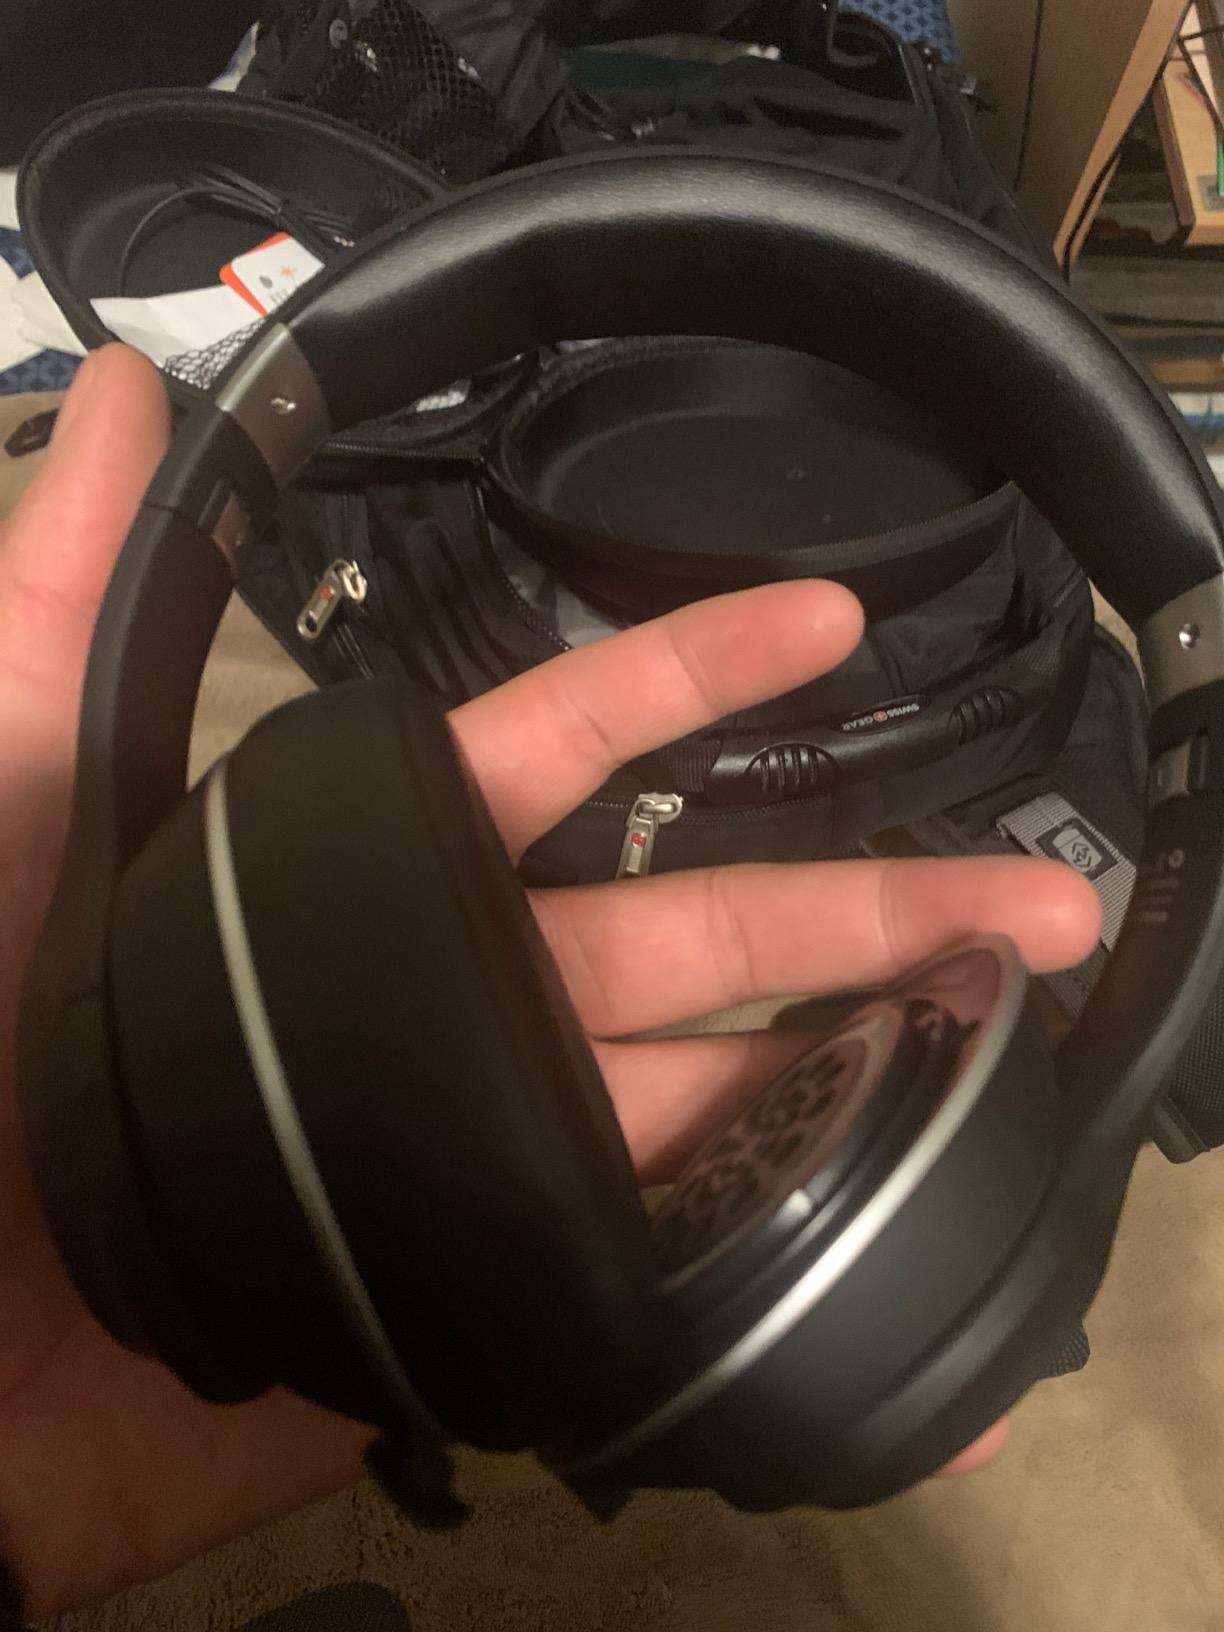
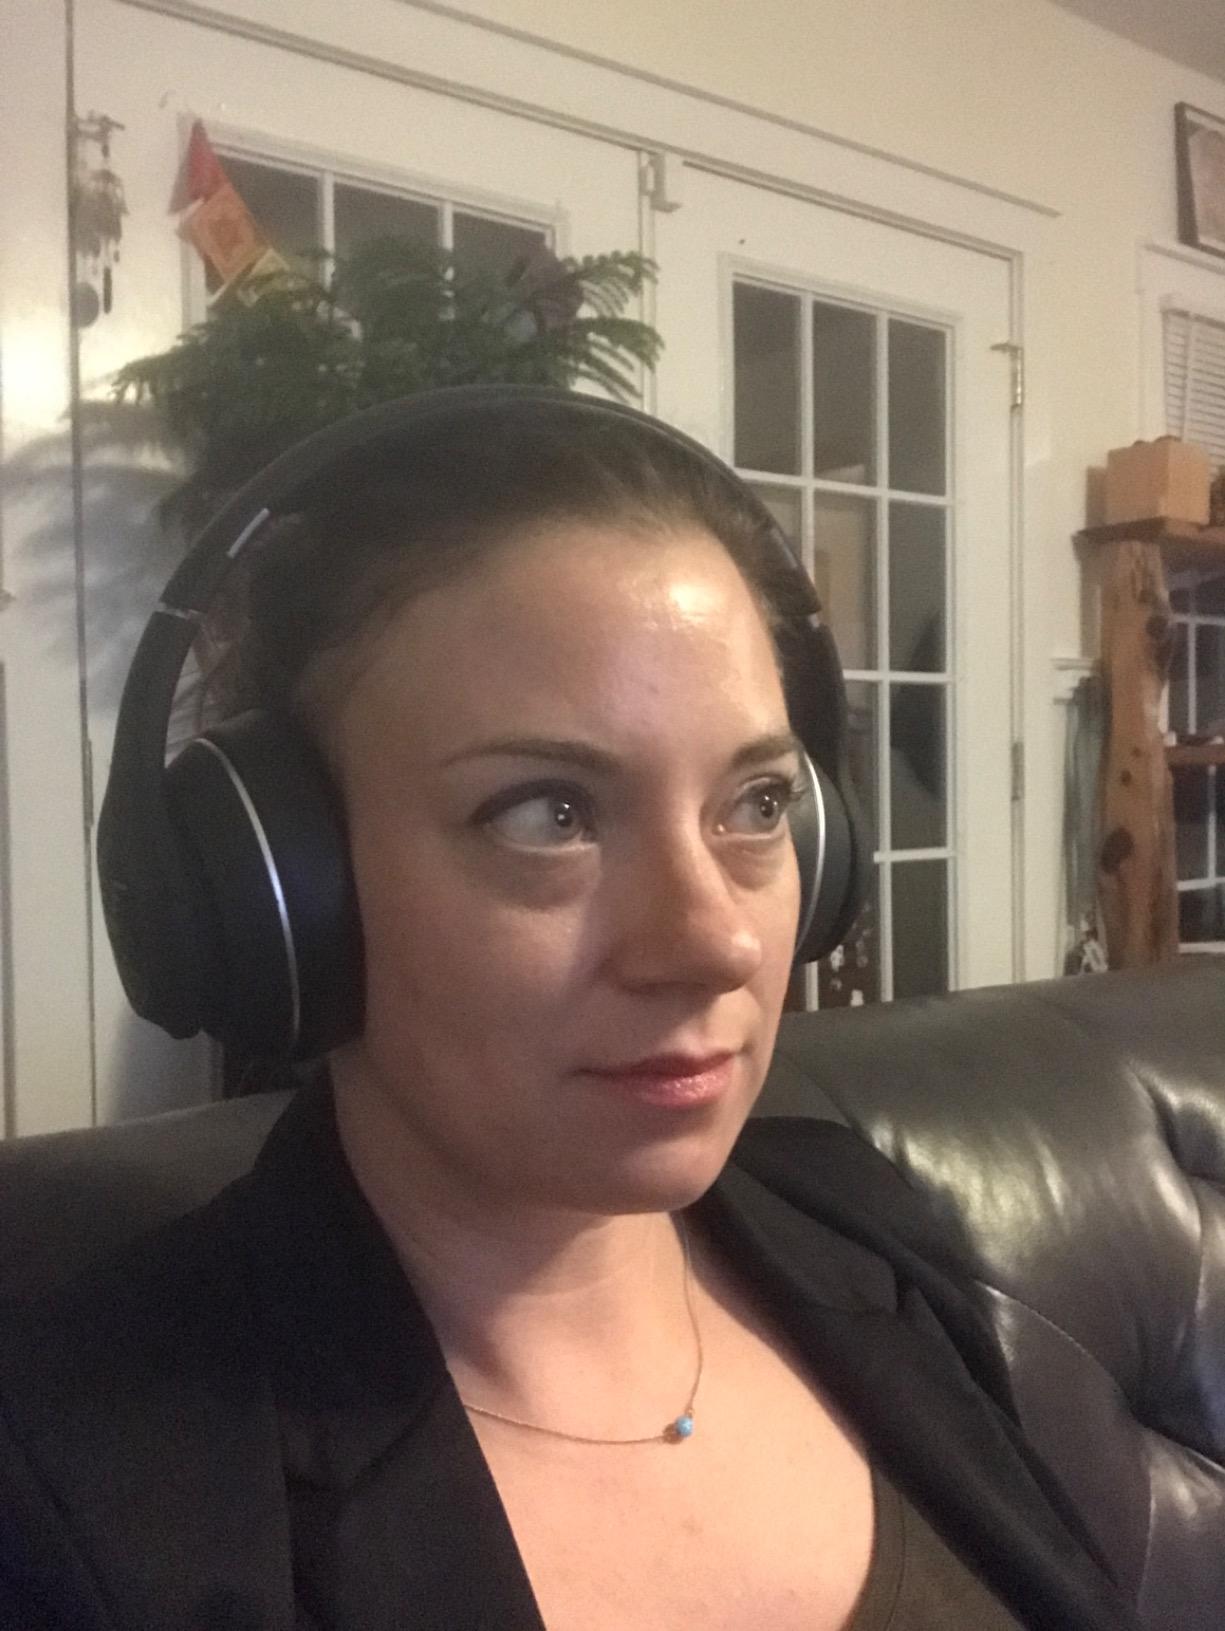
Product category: headphones
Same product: yes